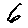
Label: 6